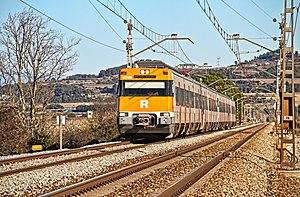
La ligne R4 est un service ferroviaire de banlieue qui fait partie de Rodalies de Catalunya, exploitée par Renfe Operadora. Le service relie les gares de Sant Vicenç de Calders à Manresa via Vilafranca del Penedès.